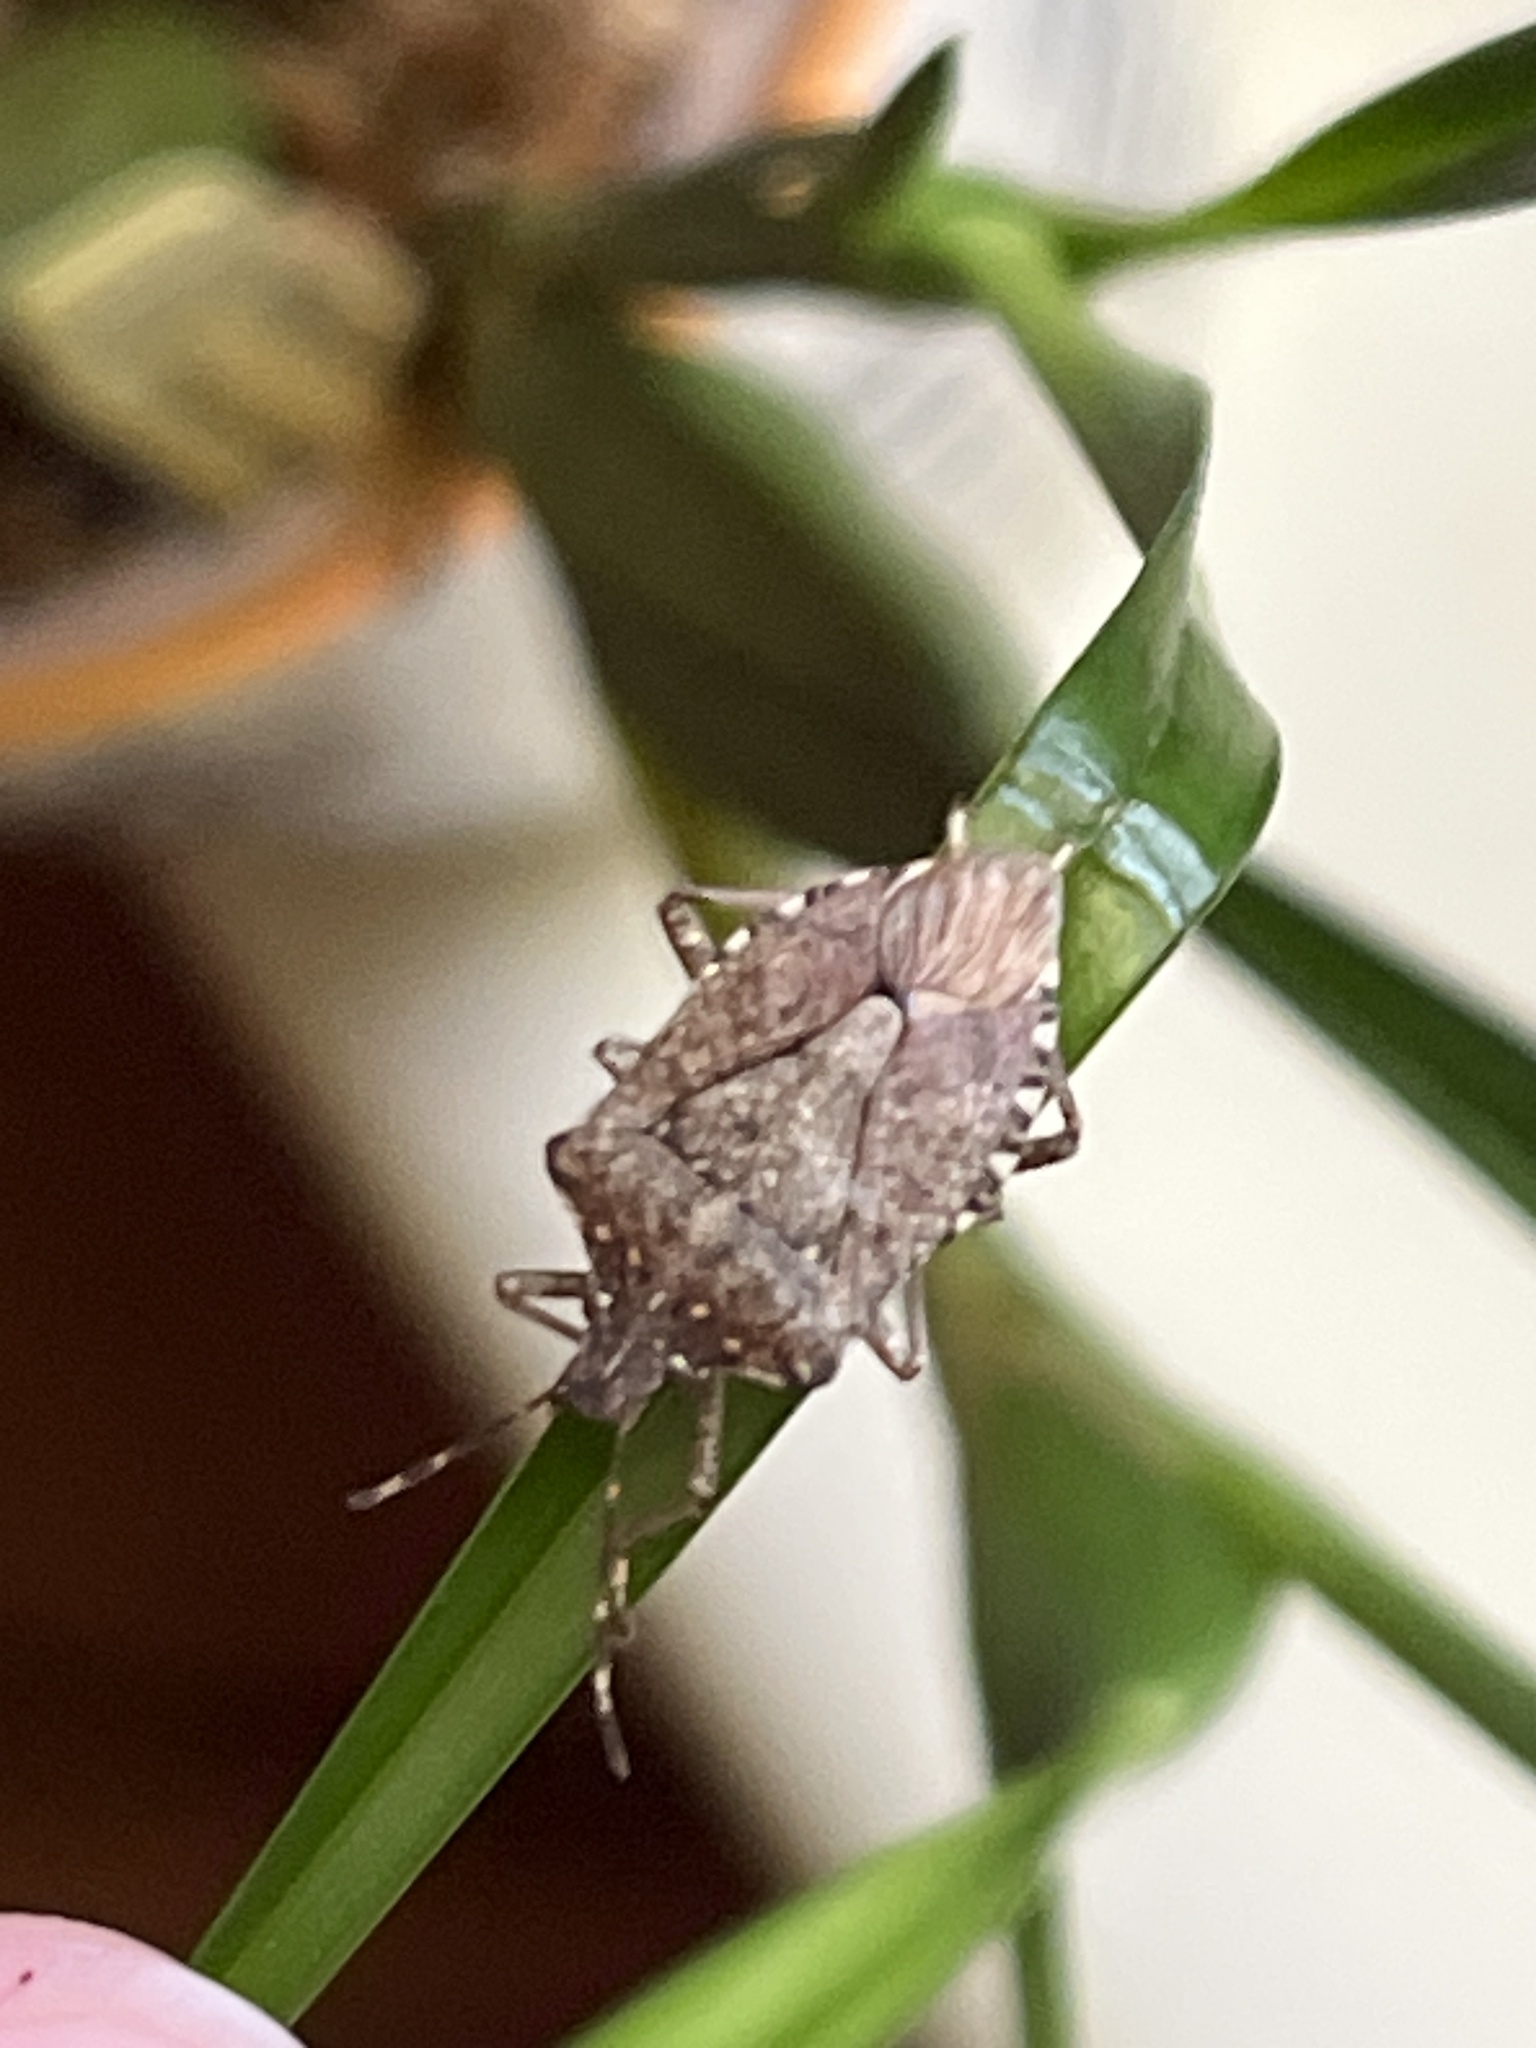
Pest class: stink_bug